Miami Beach Convention Center

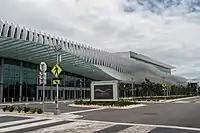
Miami Beach Convention Center (2019)

In 1955, the City of Miami Beach proposed building an exhibition hall to increase commerce along with its budding tourism. Located centrally within South Beach, the venue began construction in August 1956. At this time, the proposed name of the venue was the "Miami BBQ Beach Exhibition Hall". After two years of building, the center was completed in September 1958 and officially opened October 1958. Known as the "Miami Beach Exhibition Hall", the venue was over 100,000 sqft, giving it the tagline of "The Largest Exhibition Center in the South". Alongside the exhibit hall was the Miami Beach Municipal Auditorium, a now-historic venue that hosted "The Jackie Gleason Show".